Dissolution of Austria-Hungary

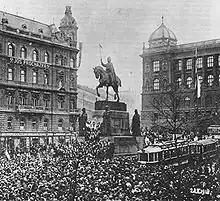
Czechoslovak declaration of independence rally in Prague on Wenceslas Square, 28 October 1918

There were two legal successor states of the former Austro–Hungarian monarchy: